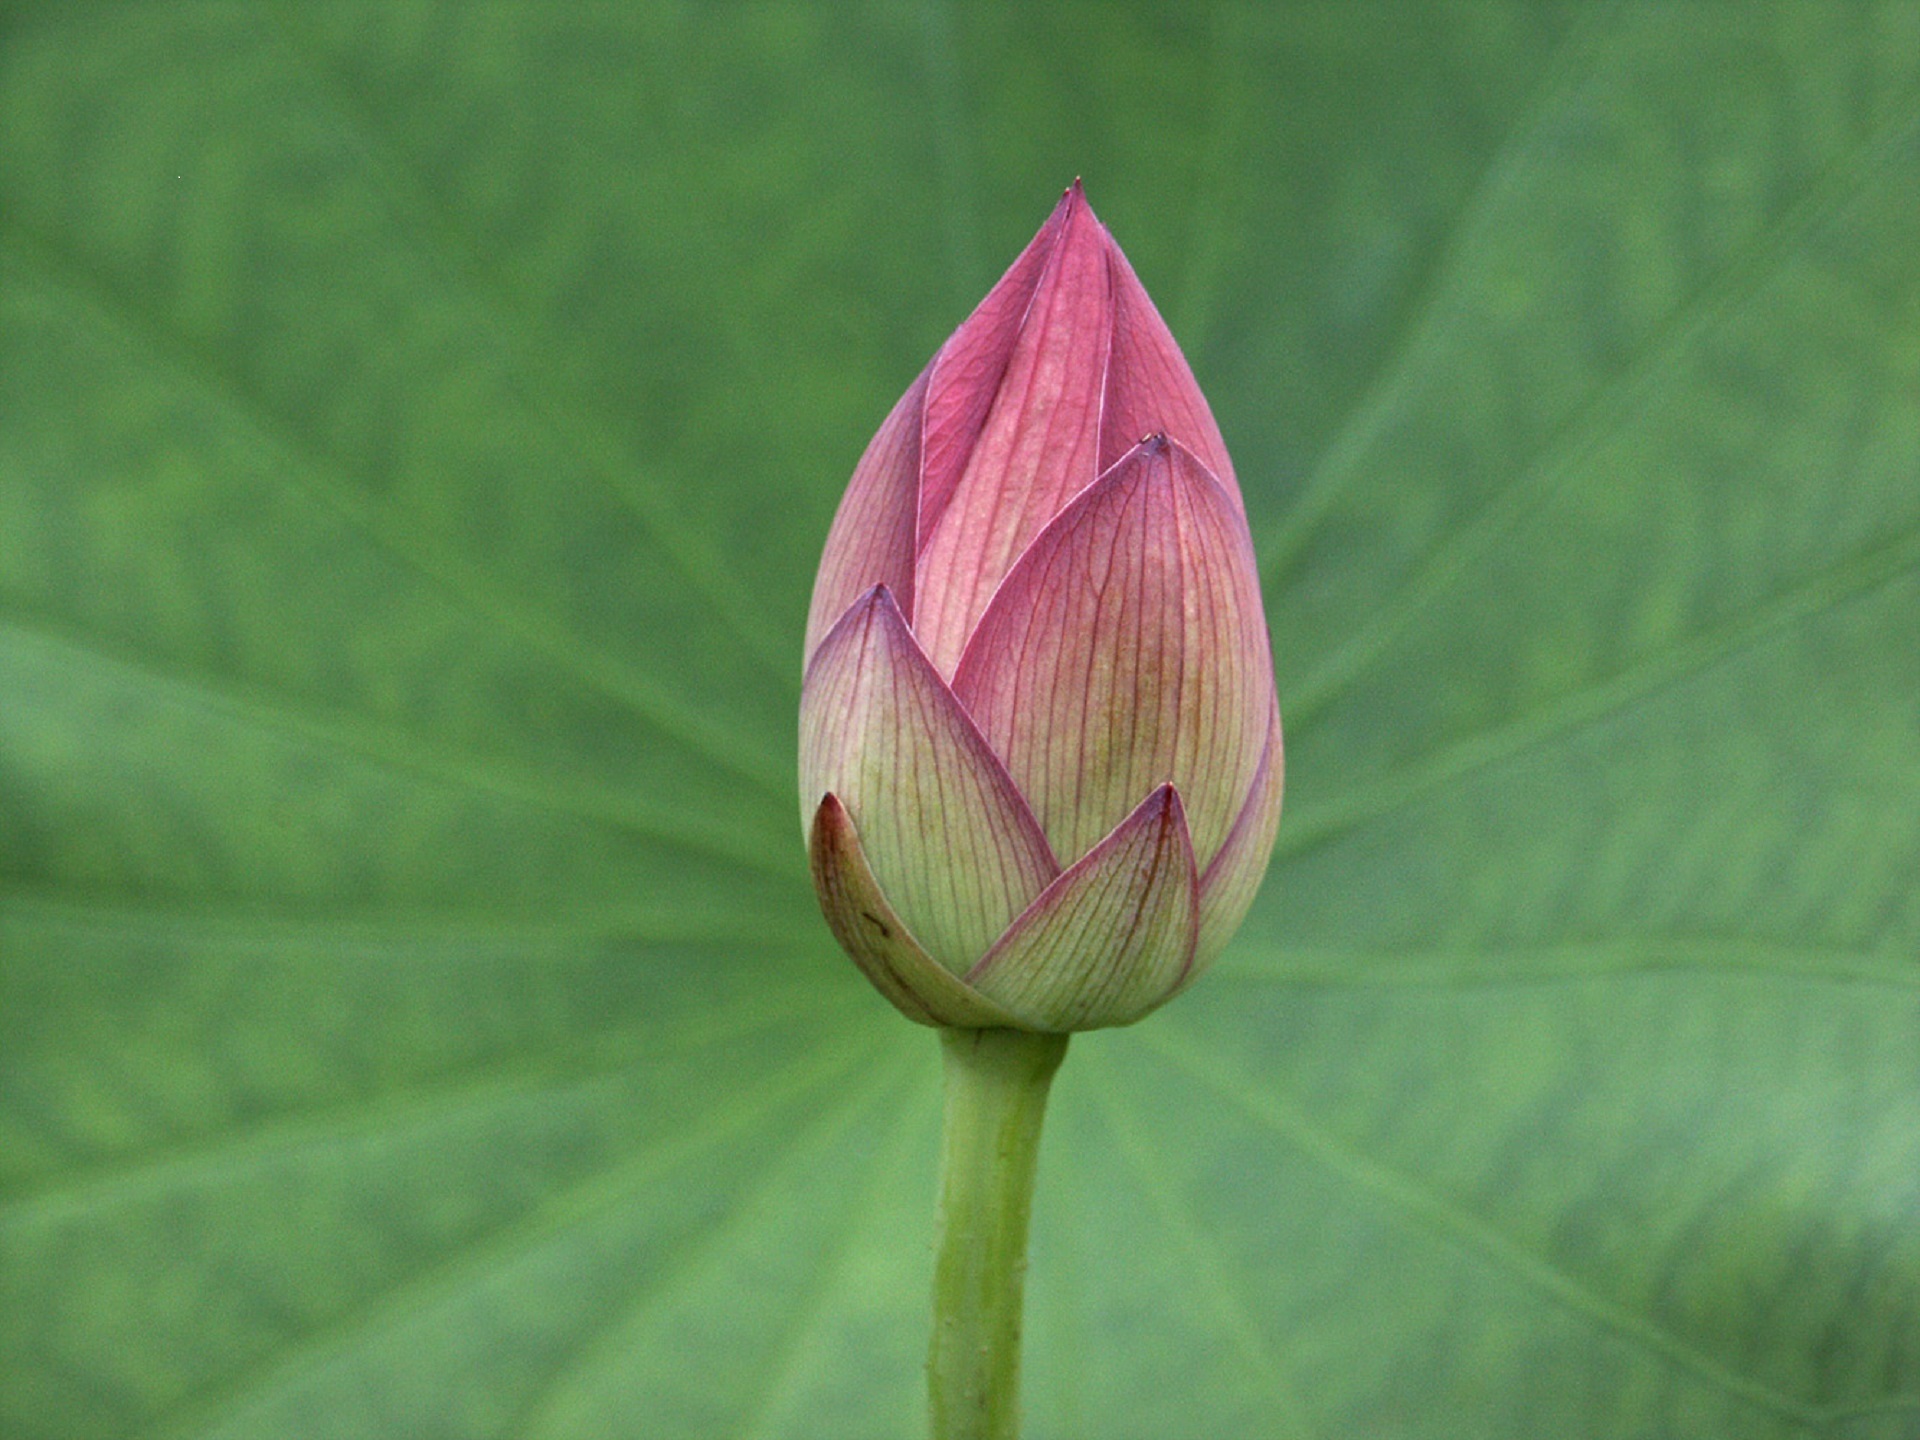
nature, blossom, plant, leaf, flower, petal, bloom, floral, tropical, asia, botany, garden, pink, sacred lotus, aquatic plant, flora, close up, lotus, exotic, bud, macro photography, flowering plant, lotus bud, plant stem, land plant, lotus family, proteales